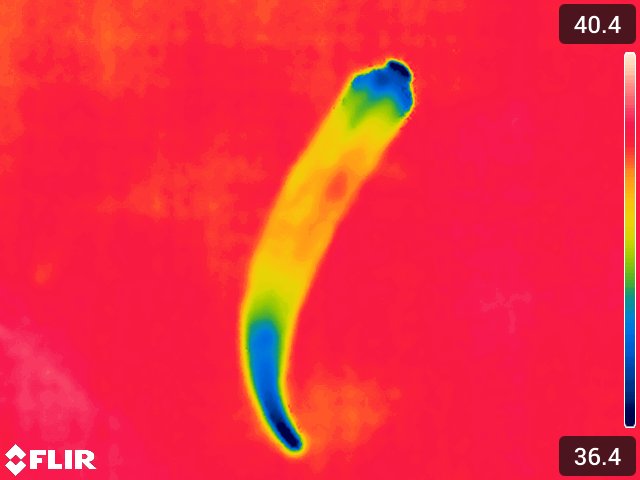
Maturity: over_matured